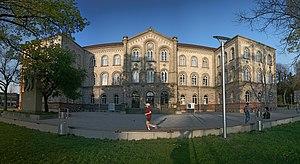
L’université Georg-August de Göttingen — en allemand Georg-August-Universität Göttingen, est une des plus célèbres universités allemandes, dont sont issus notamment des mathématiciens de grand renom. Située dans le Land de Basse-Saxe en République fédérale d'Allemagne, en tant qu'établissement consacré à l'enseignement et à la recherche, elle est aussi la plus importante université de cet état, de par le nombre d'étudiants qu'elle accueille. Fondée en 1734 sous le nom de Universitas Regiæ Georgiæ Augustæ par George II, roi de Grande-Bretagne et prince électeur de Hanovre, soucieux de promouvoir les idéaux du siècle des Lumières, elle en est aussi la plus ancienne. L'enseignement a commencé à y être dispensé en 1737.
Karl August von Hardenberg, diplomate allemand, fut ministre des Affaires étrangères puis chancelier du royaume de Prusse pendant les guerres de la Révolution et les guerres napoléoniennes. Comte, il est titré prince en 1814.